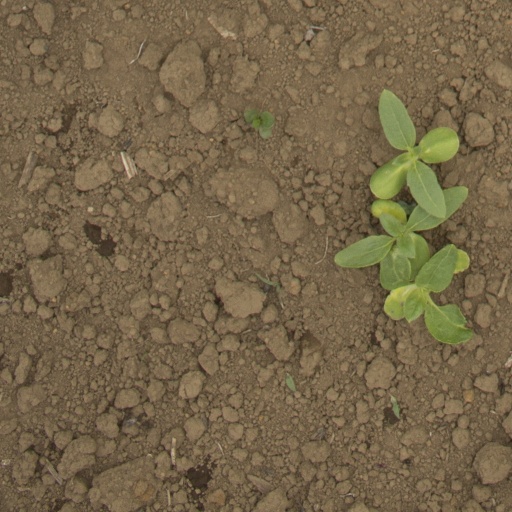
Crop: Jerusalem artichoke